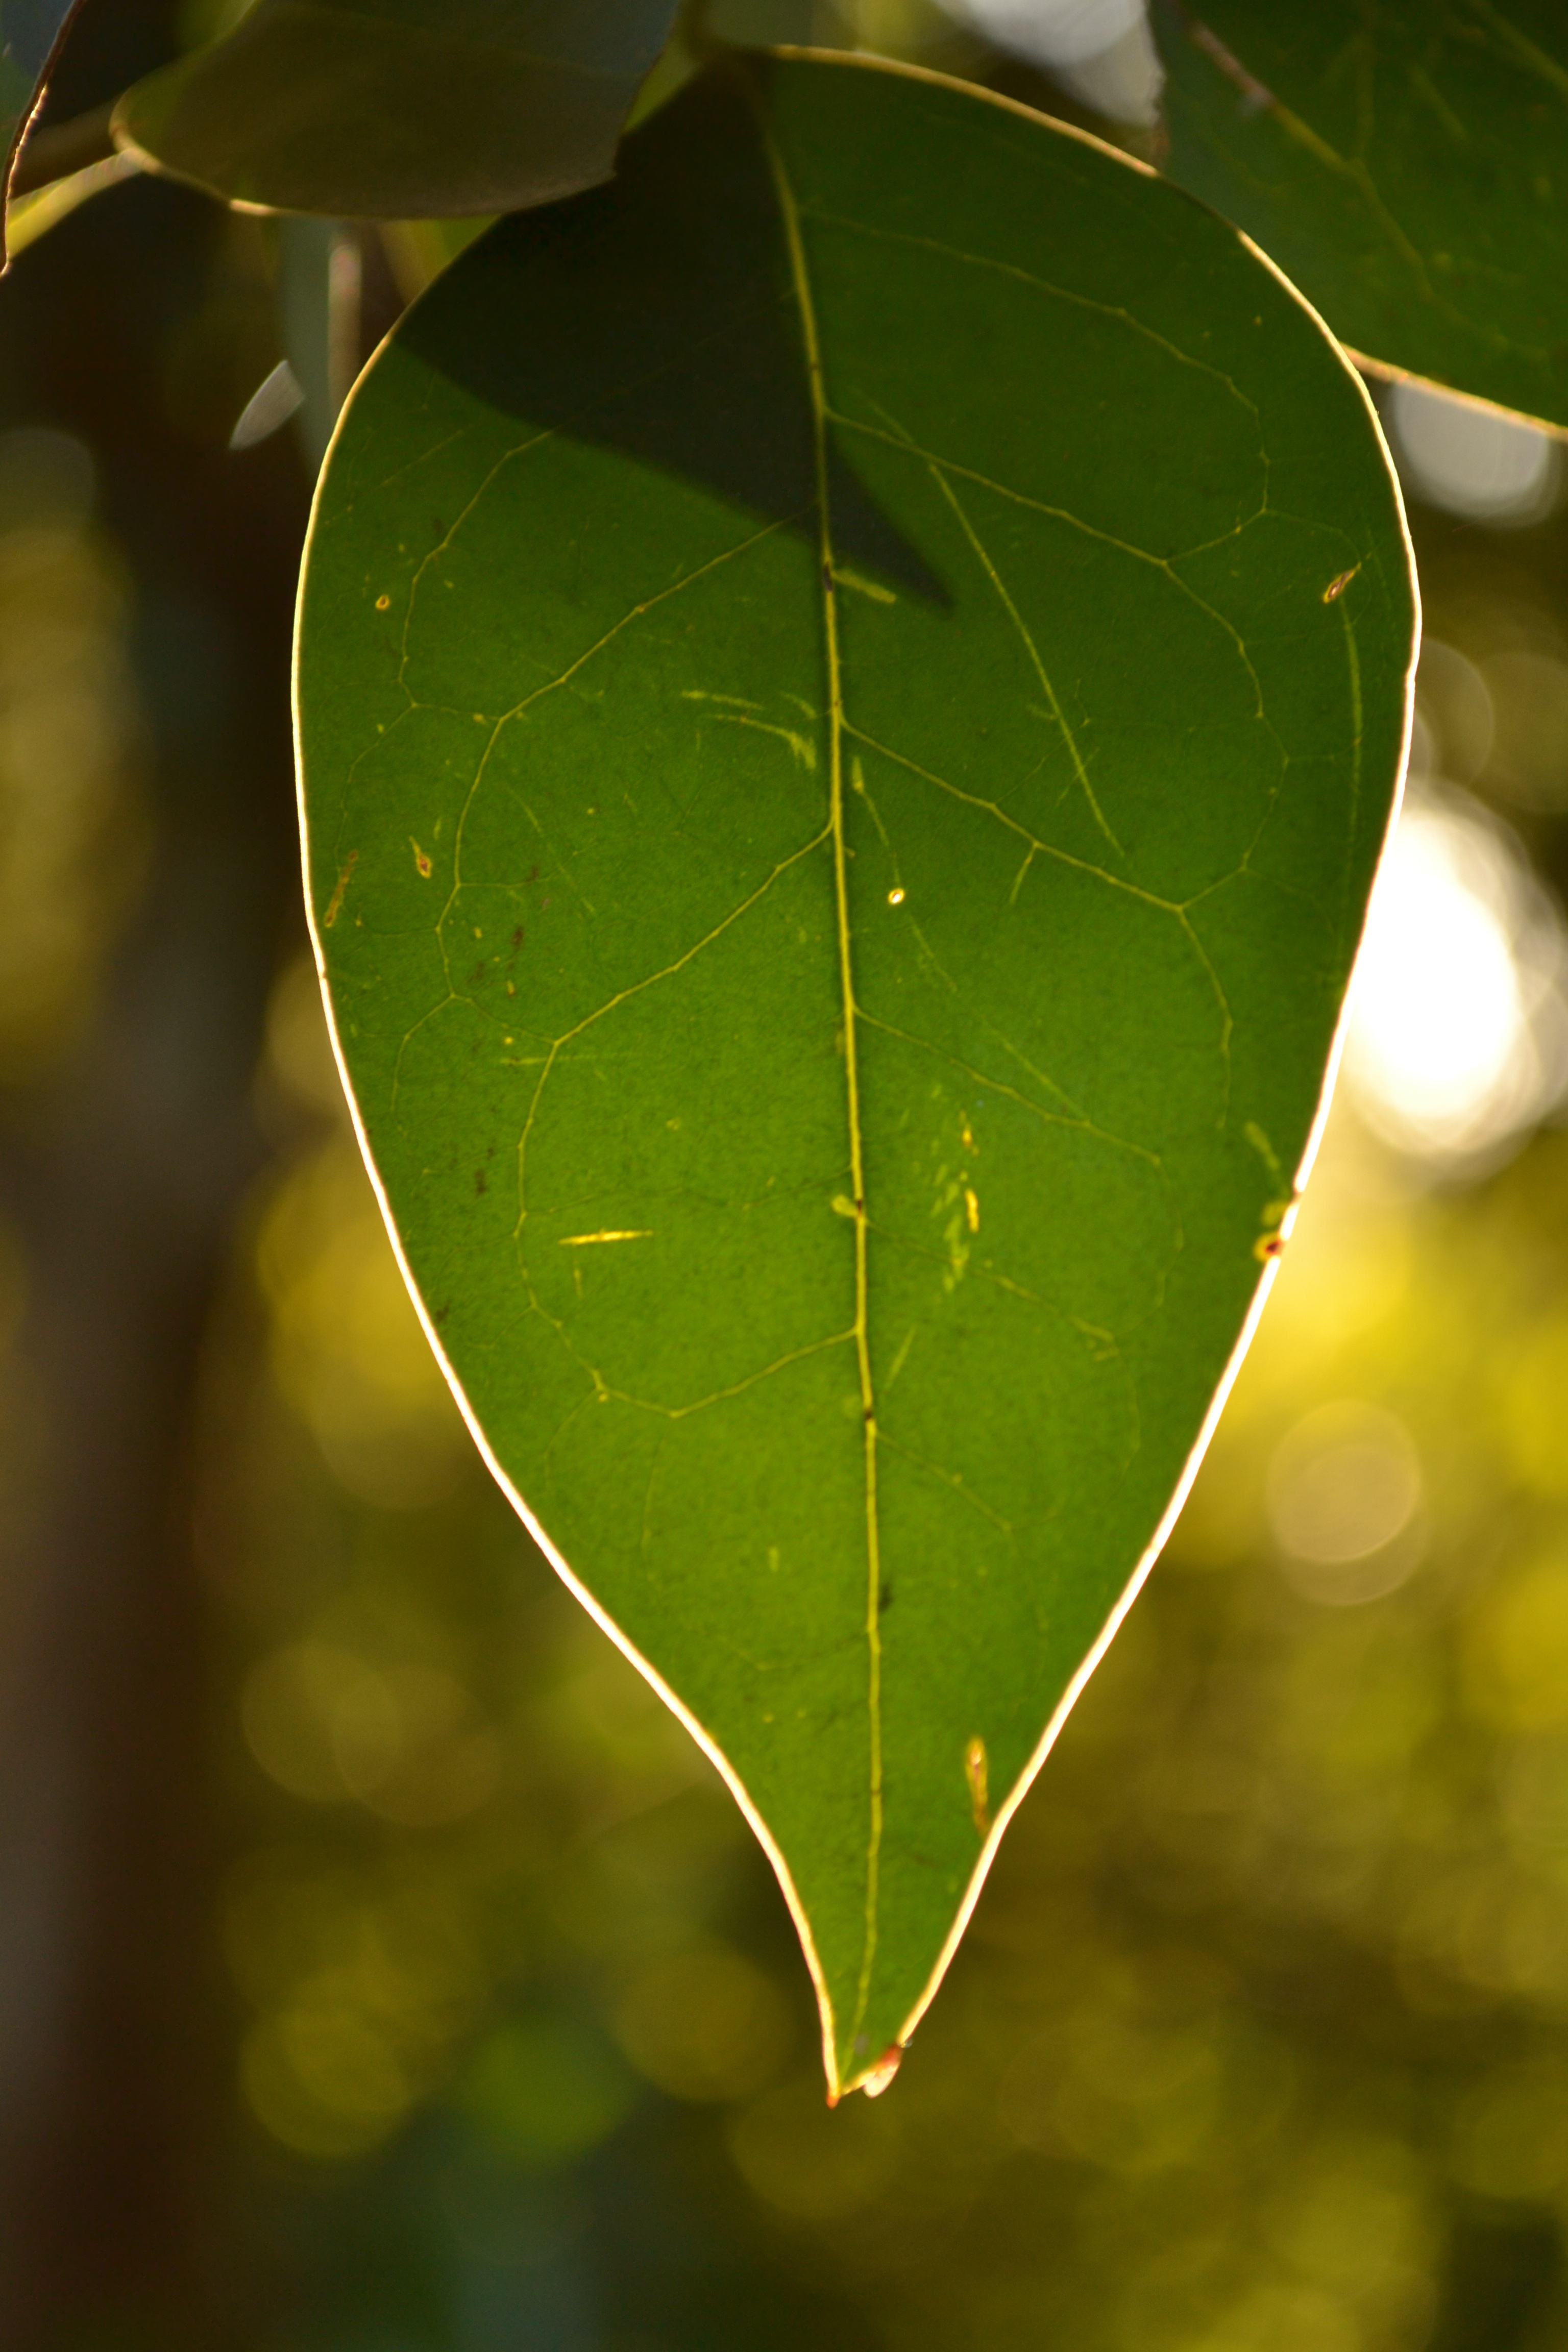
tree, nature, branch, plant, sunlight, leaf, flower, green, autumn, botany, yellow, flora, life, close up, deciduous, macro photography, plant stem, woody plant, land plant